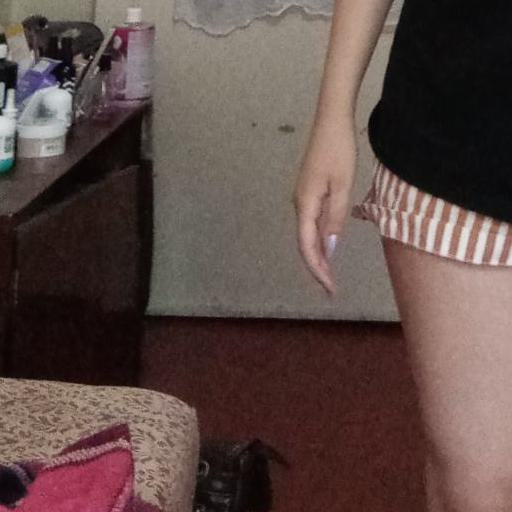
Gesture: no_gesture